Detachable collar

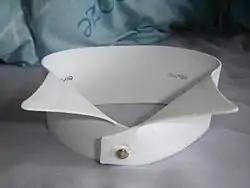
A starched-stiff detachable wing collar from Luke Eyres

A detachable collar or a false collar is a shirt collar separate from the shirt, fastened to it by studs. The collar is usually made of a different fabric from the shirt, in which case it is almost always white, and, being unattached to the shirt, can be starched to a hard cardboard-like consistency.